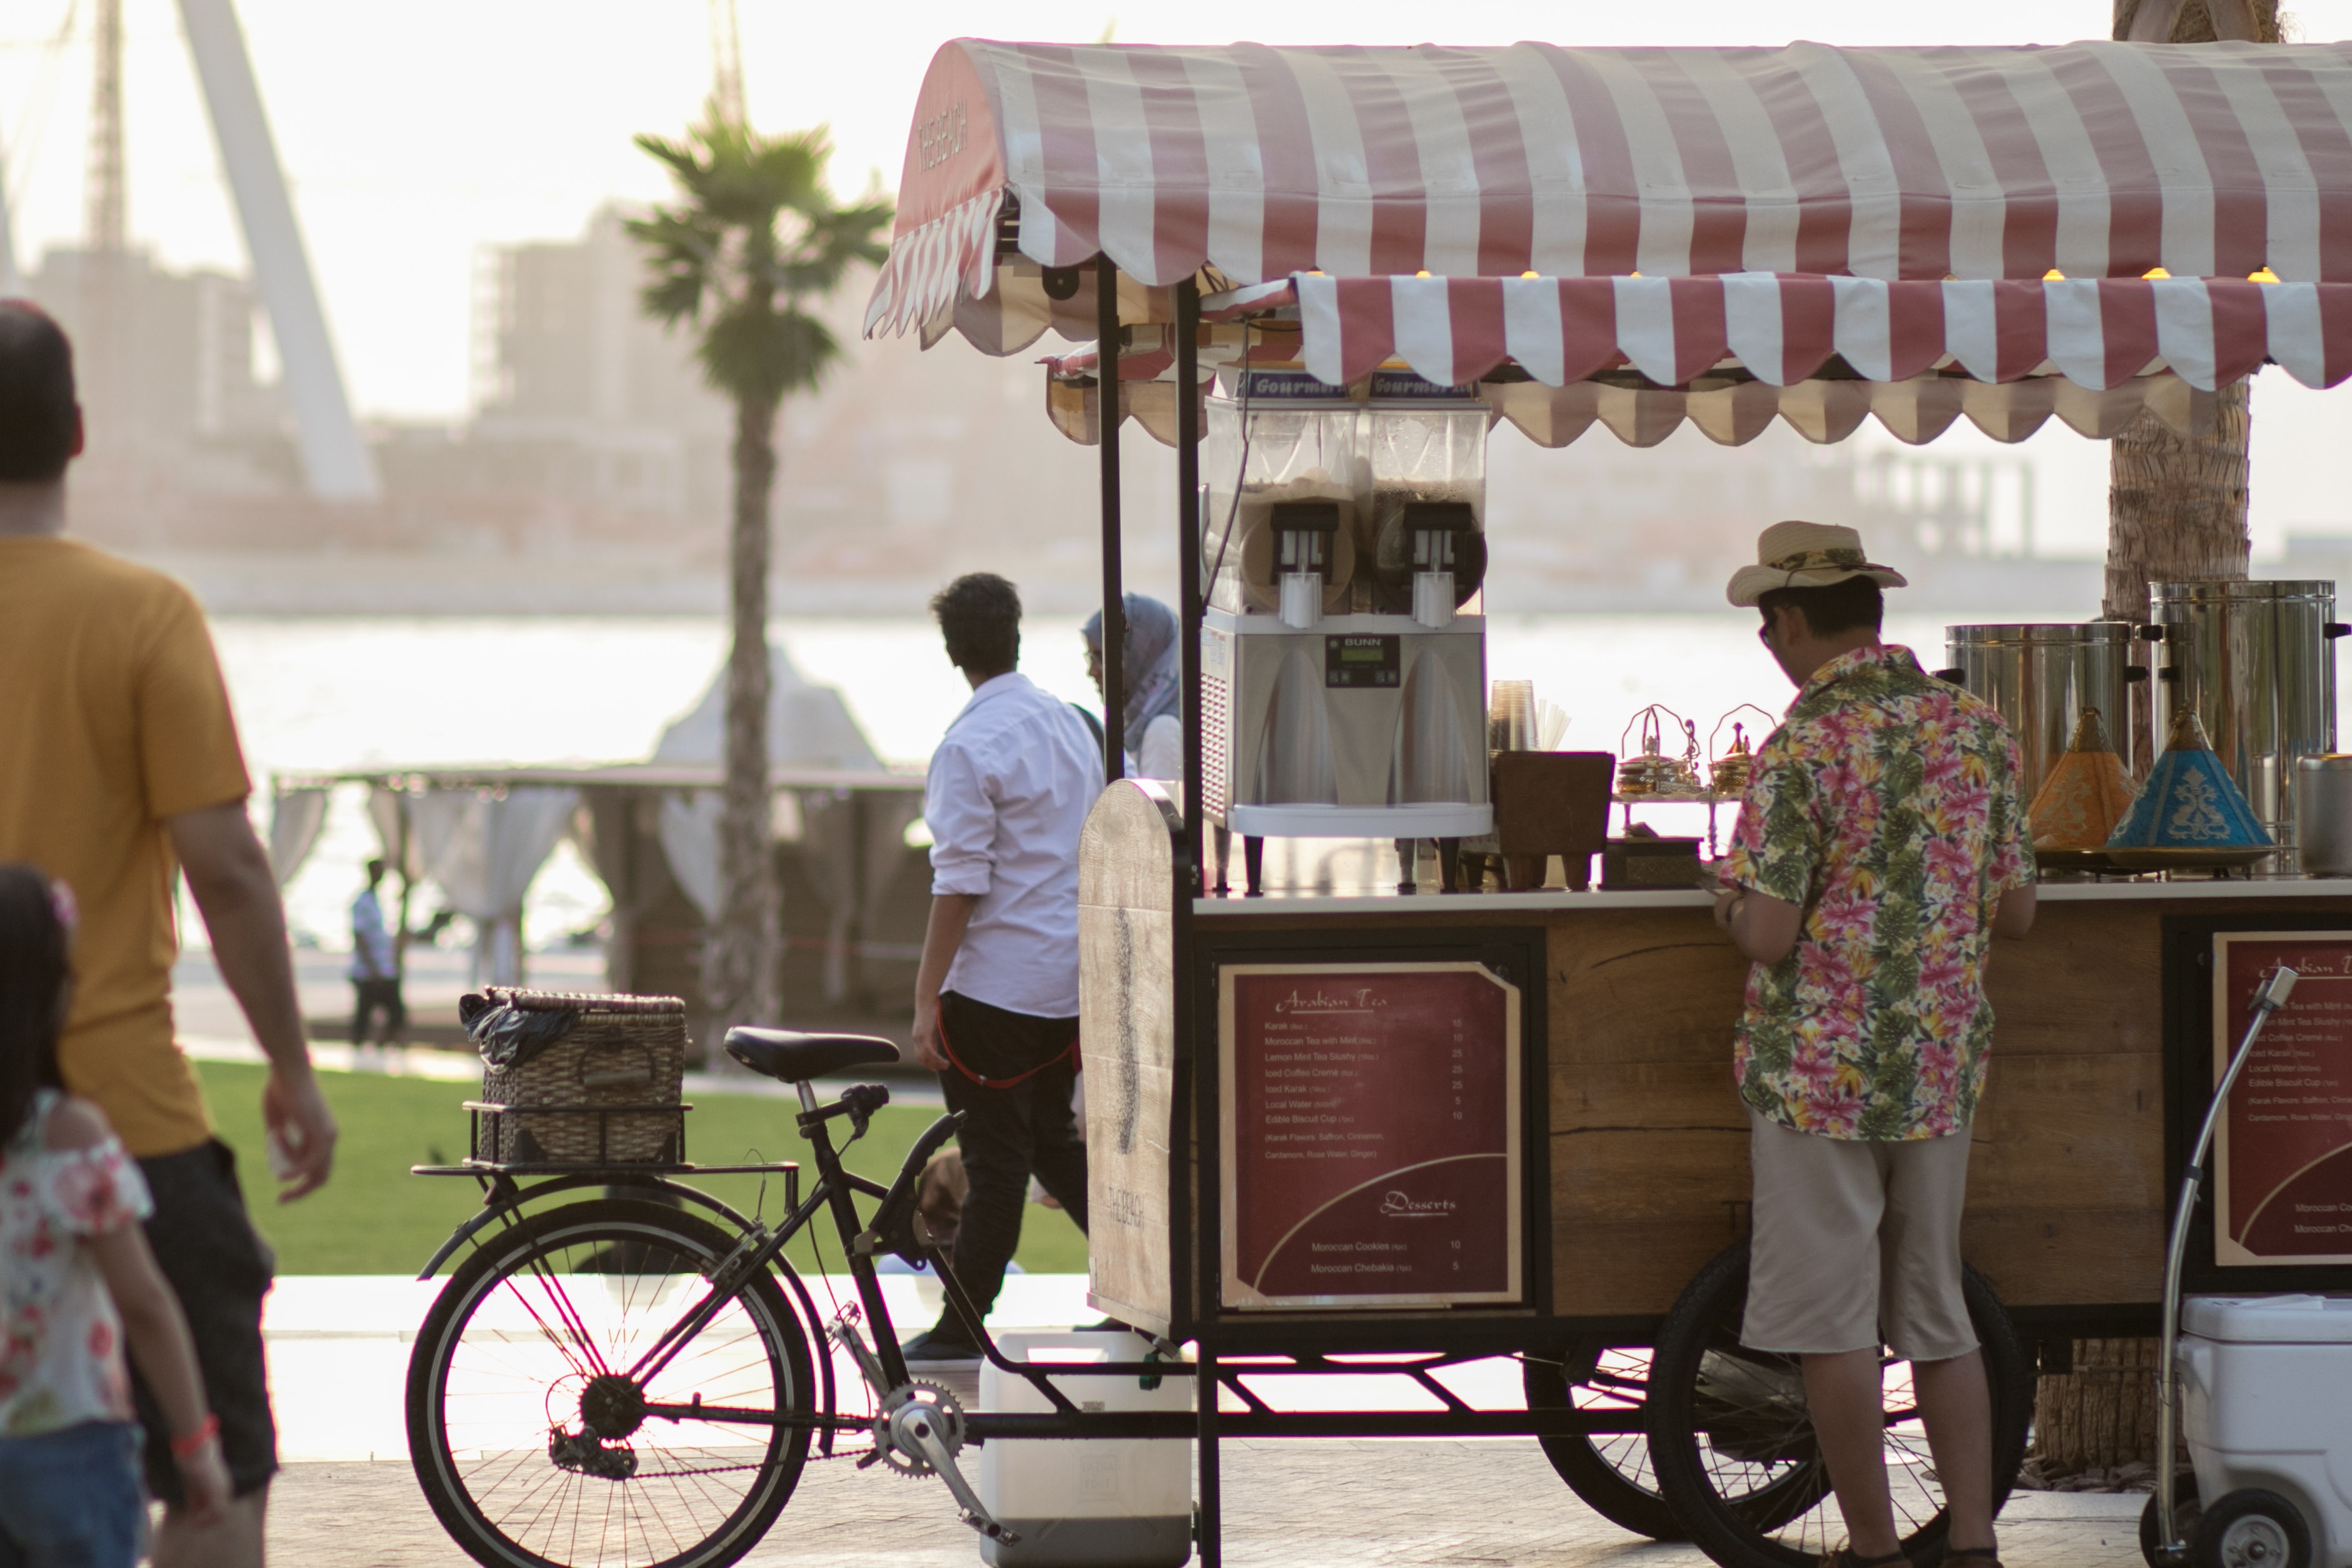
beach, sea, water, outdoor, architecture, sky, sunset, skyline, street, cart, bicycle, city, vacation, travel, recreation, vendor, vehicle, dubai, residence, marina, tourism, modern, product, hotel, resort, uae, emirates, gulf, middle, rickshaw, arabian, arab, jumeirah, land vehicle, mode of transport, bicycle accessory